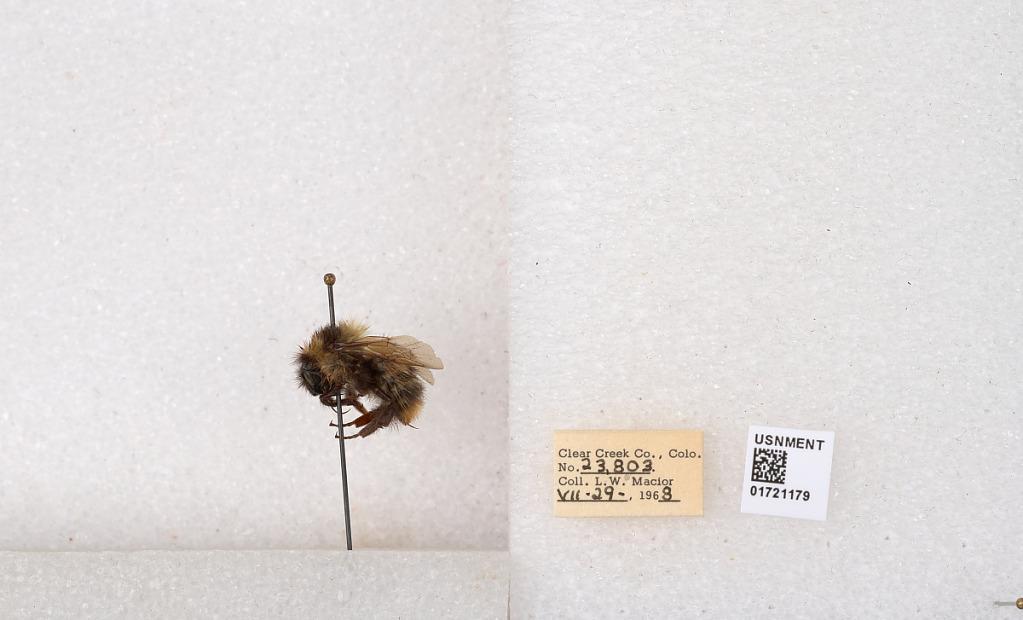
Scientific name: Bombus kirbyellus
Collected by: L. Macior
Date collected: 1968-7-29
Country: United States
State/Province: Colorado
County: Clear Creek
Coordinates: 39.6891, -105.644